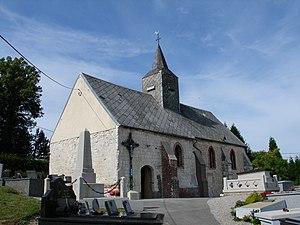
Église de Bainghen
Bainghen est une commune française située dans le département du Pas-de-Calais en région Hauts-de-France.